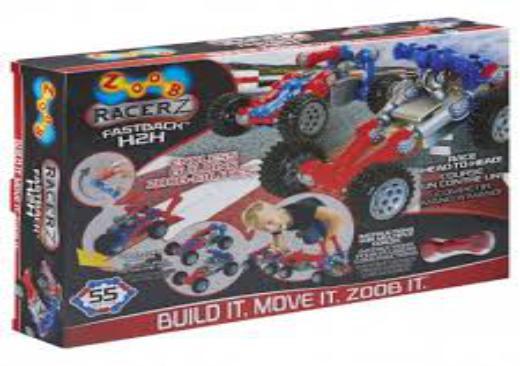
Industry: Leisure